Abraham Greenawalt

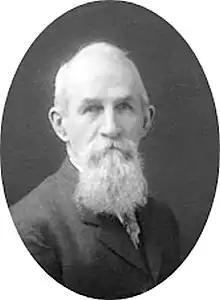
Greenawalt in 1905

Abraham Greenawalt (1834 – October 27, 1922) was a soldier in the Union Army during the American Civil War. He earned the Medal of Honor for the capture of a Confederate corps headquarters flag at the Second Battle of Franklin, Tennessee, on November 30, 1864.